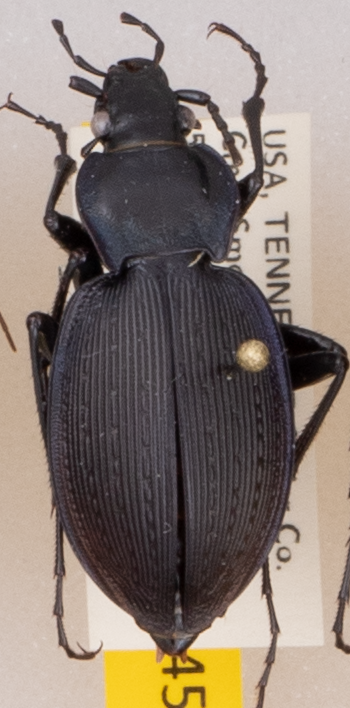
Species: Carabus goryi
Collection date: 2021-05-11
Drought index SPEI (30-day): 0.44
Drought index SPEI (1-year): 0.71
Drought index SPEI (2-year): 2.09